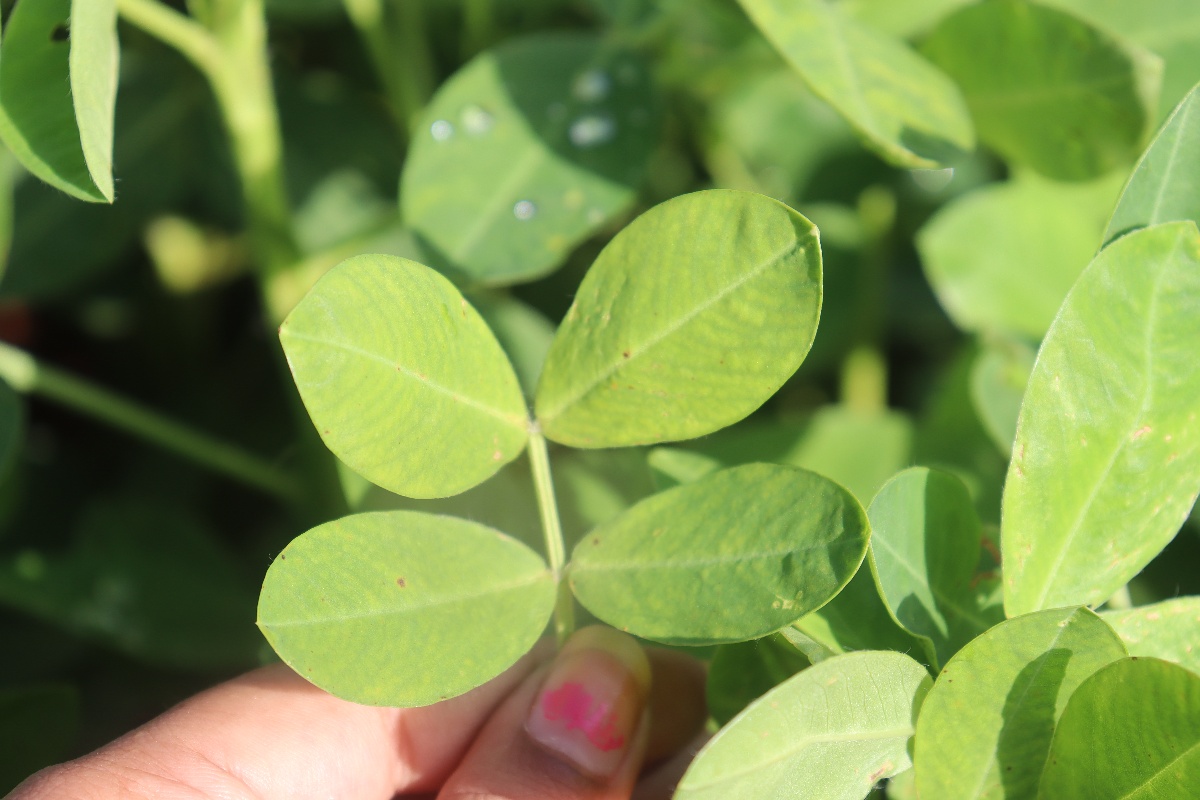
Label: early_leaf_spot